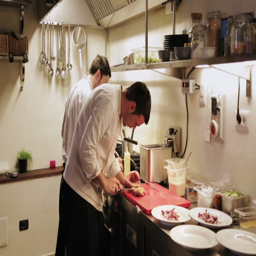
male chefs working in a professional kitchen